Constantine IX Monomachos

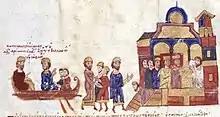
Arrival of Constantine Monomachos to Constantinople.

After her first preference displayed contempt for the empress and her second died under mysterious circumstances, Zoë remembered the handsome and urbane Constantine. The pair were married on 11 June, without the participation of Patriarch Alexius of Constantinople, who refused to officiate over a third marriage (for both spouses). Constantine was crowned on the following day.